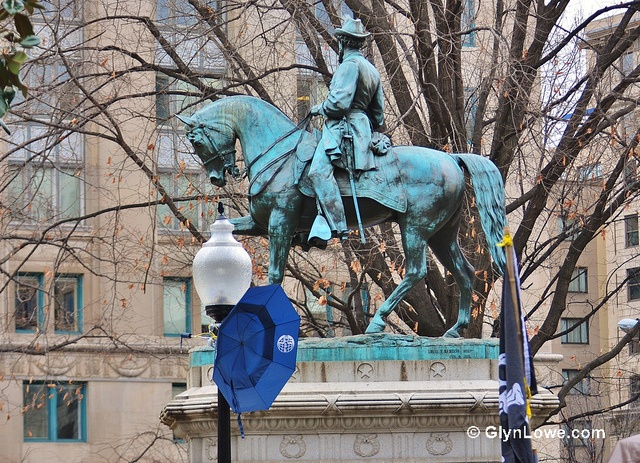
a statue of a man wearing a cowboy hat sitting on a horse
A statue of a man on horseback is near a large building.
An umbrella, flag and a statue of a man riding a horse
A statue of a blue horse mounted to a foundation.
An umbrella is hanging on a street lamp.